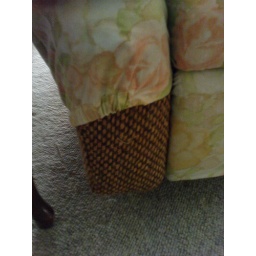
under the homemade cover is a honey brown pattern chair